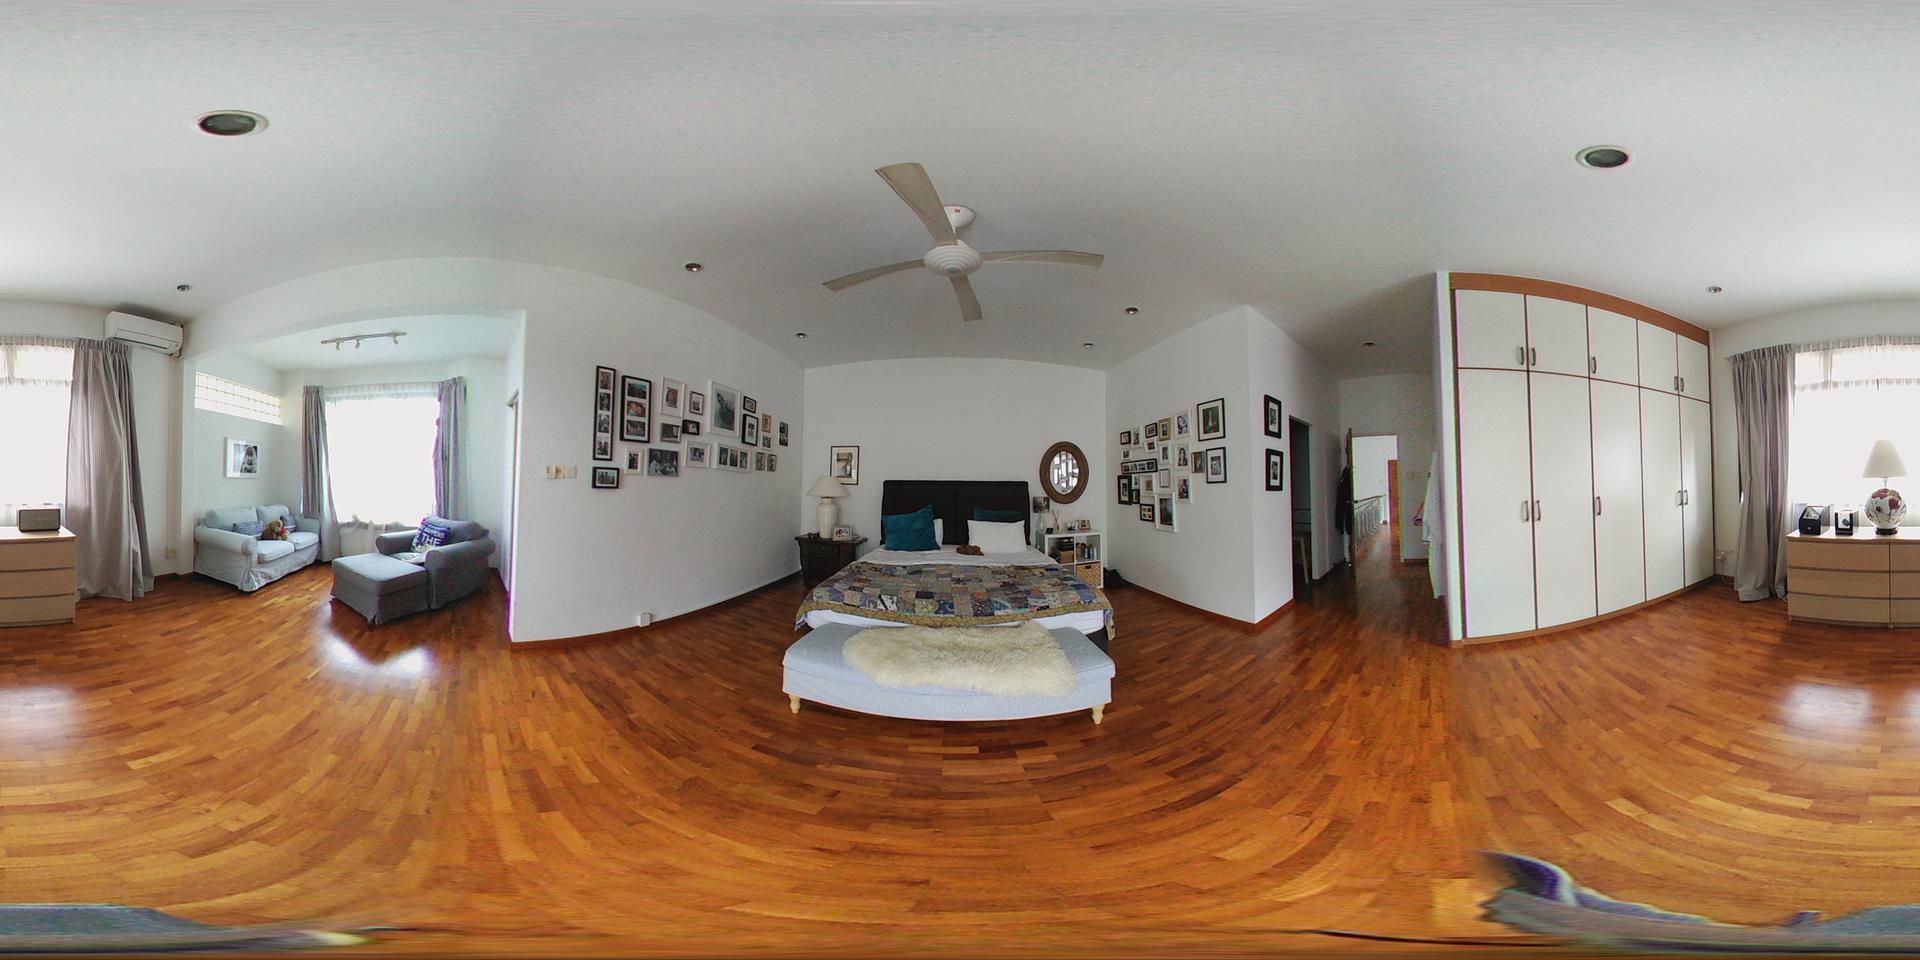
Referred object: the ceiling fan above the bed

Referred object: the bench at the foot of the bed